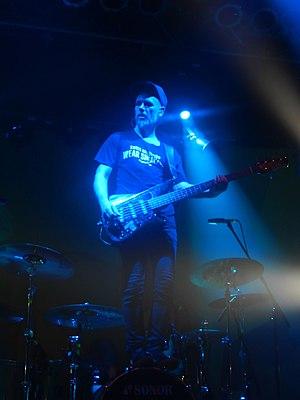
Guano Apes (Stefan Ude) à Saarbrücken en 2017.
Guano Apes est un groupe de rock et heavy metal allemand, originaire de Göttingen.